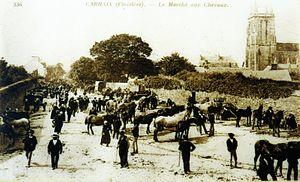
Carhaix-Plouguer
Carhaix-Plouguer /kaʁɛ plugɛʁ/, communément appelée Carhaix, est une commune française du département du Finistère, en région Bretagne. Elle est le chef-lieu du Poher.